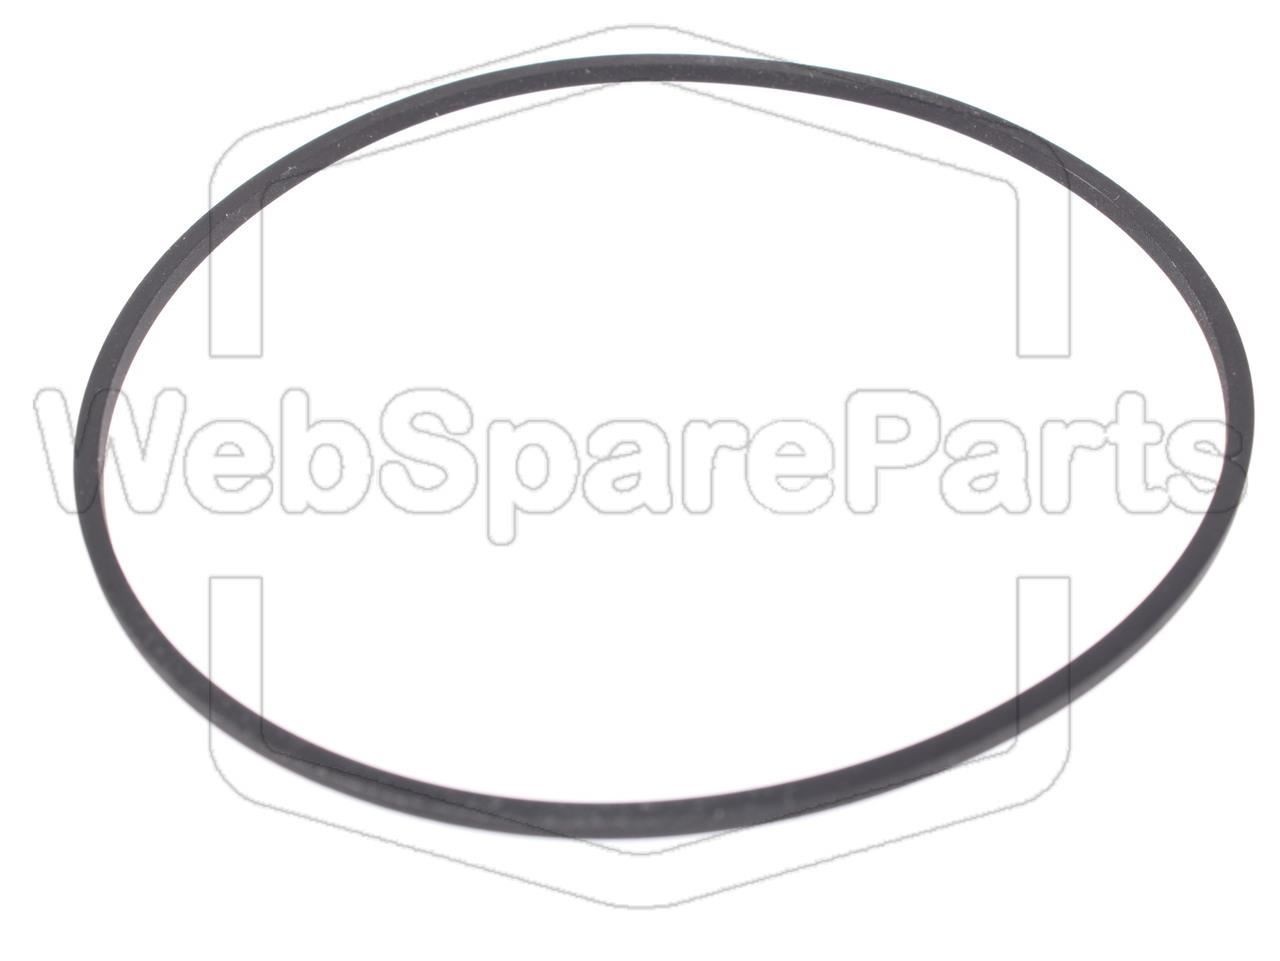
Drivrem (reservedel) til videobåndoptager – Samsung SV-212
Brand: WebSpareParts.dk
Indhold: 1 Square rem. Dette produkt er ikke en original reservedel. Stand: Ny.
Category: Cameras & Optics > Camera & Optic Accessories > Camera Parts & Accessories > Camera Straps > Shoulder Straps